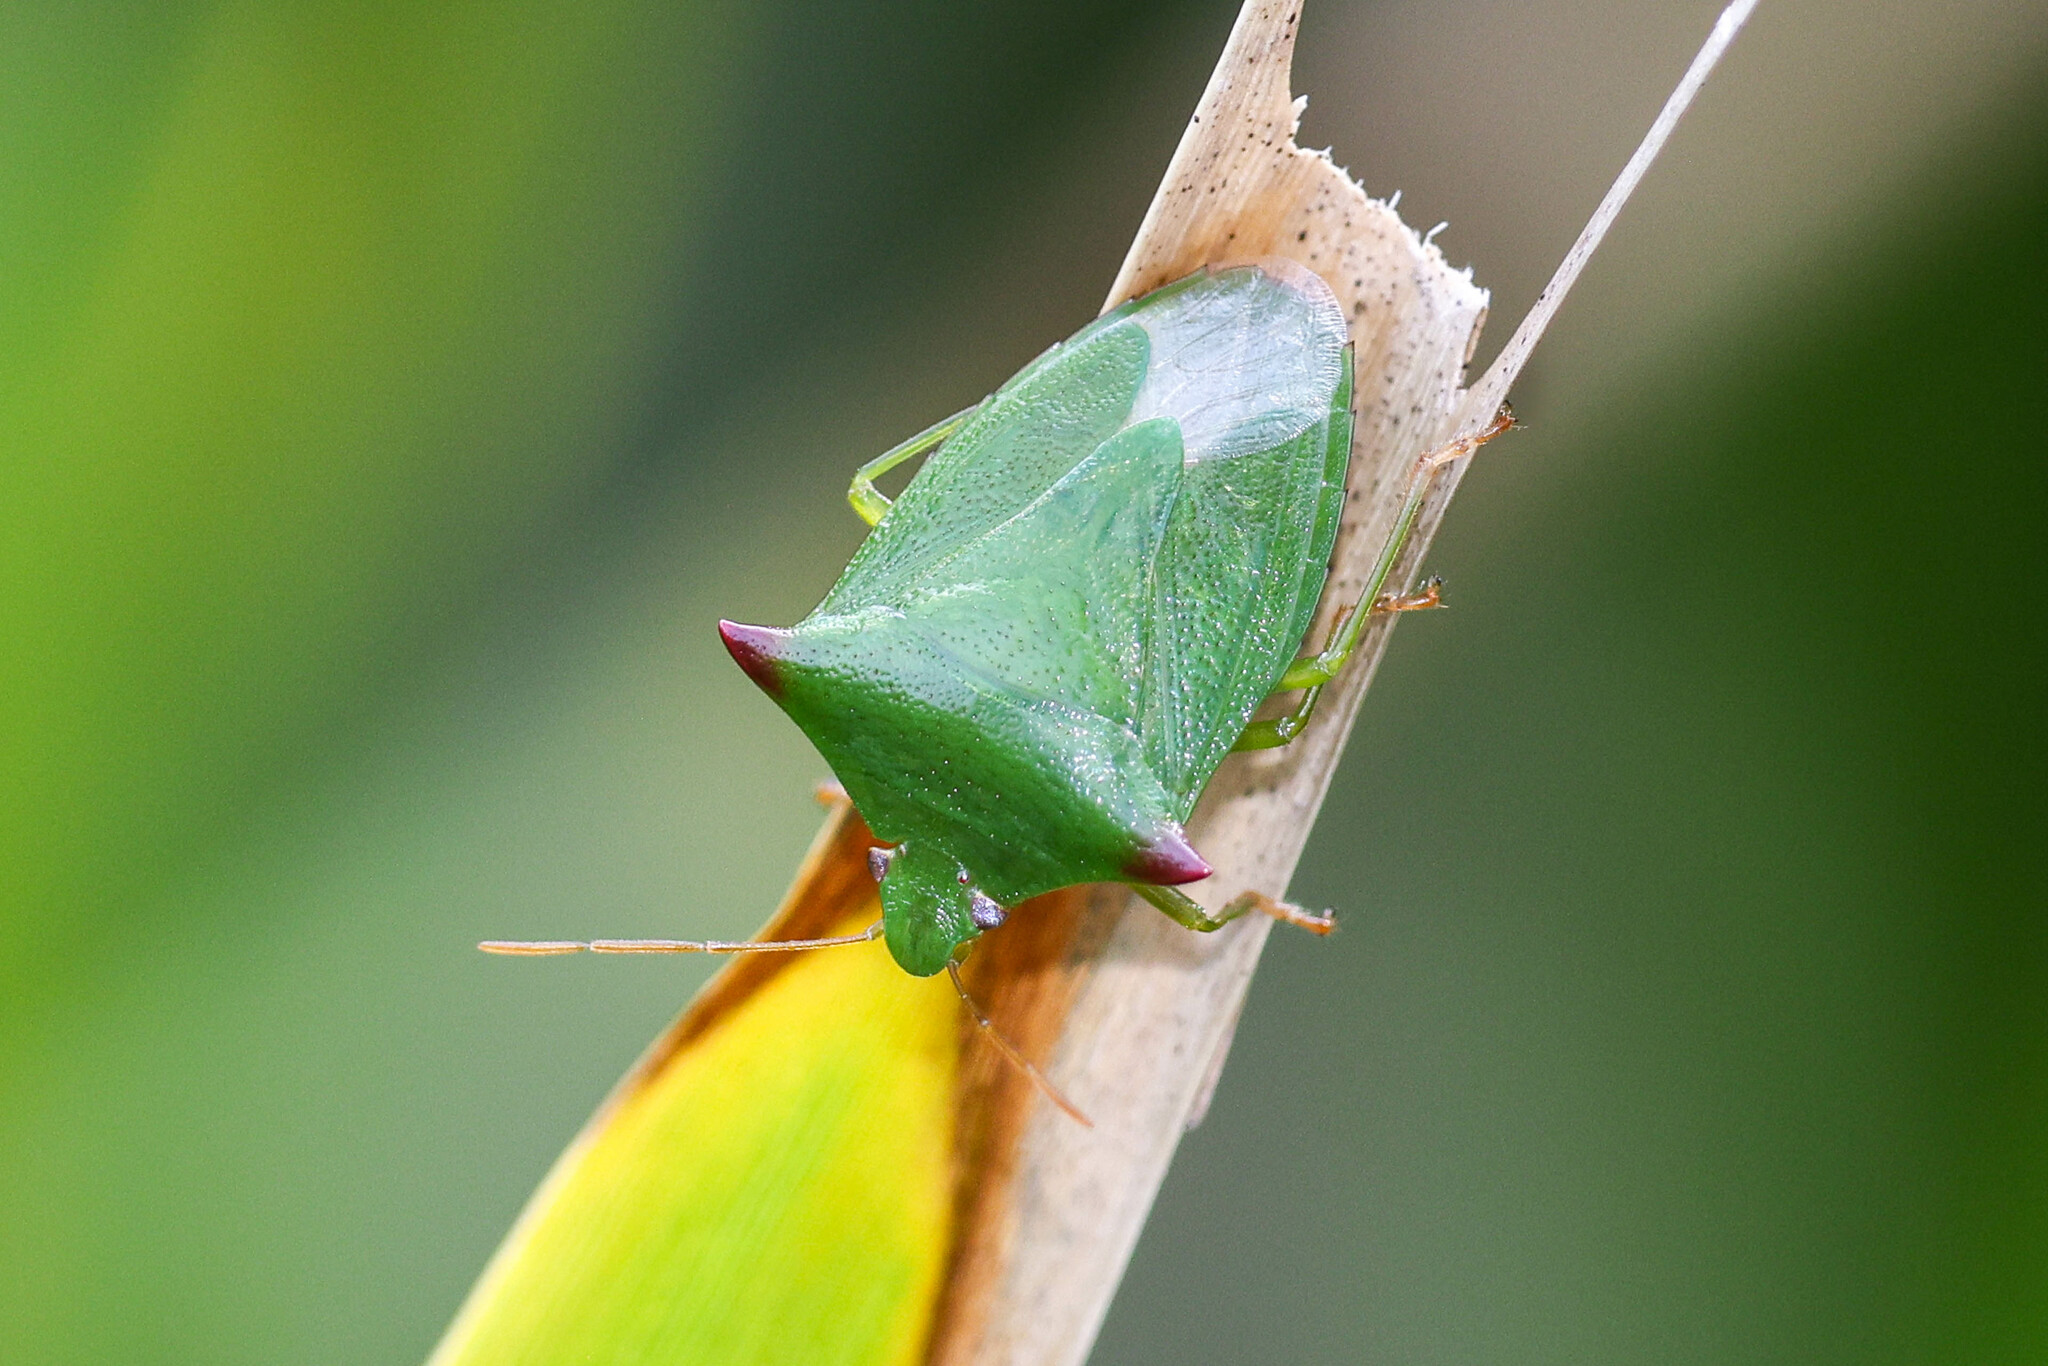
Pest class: stink_bug